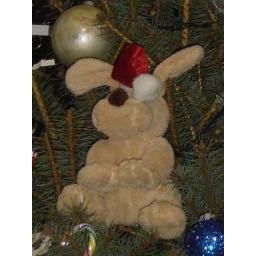
xmas dog in tree